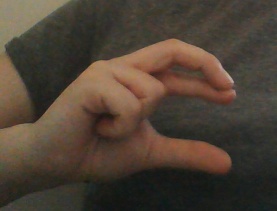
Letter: thal